Commanders of the border troops USSR and RF

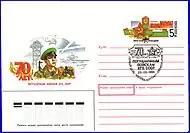

Commanders (in chief) – in the meaning of chief, commander, commanding general, supreme commander, or manager, etc. – of the border troops and organs of state security of the USSR and the RF were as follows.